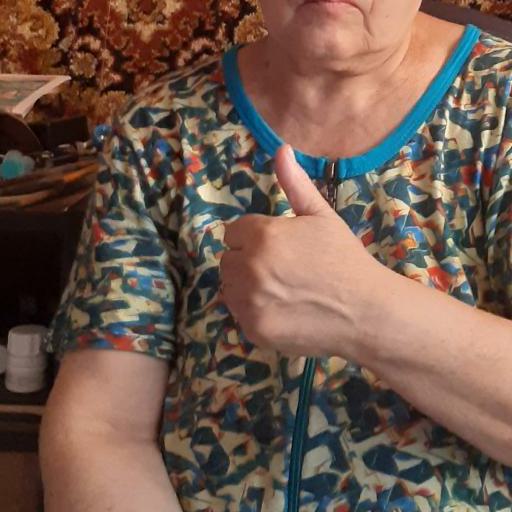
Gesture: like